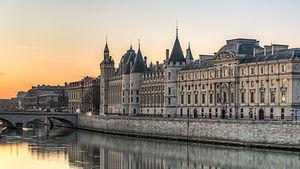
Le quai de l'Horloge est une voie située sur l’île de la Cité, dans le 1ᵉʳ arrondissement de Paris.